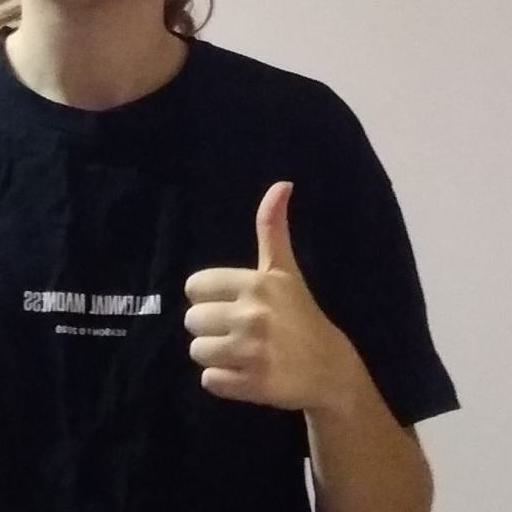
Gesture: like